Bernhard Altmann

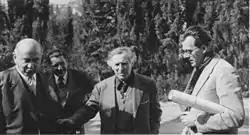
Altmann visiting Marc Chagall in Venice (1952): l.t.r.: Bernhard Altmann, Walter Reimann (driver of Bernhard Altmann), Marc Chagall,

With Maria and Fritz as the primary "boots on the ground" in California, the cashmere business started in North America in 1947; Bernhard subsequently opened a factory in Texas. By 1951 it was reported that one in every three cashmere sweaters sold in America came from Altmann's Texas mill.